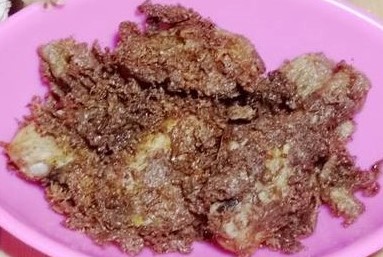
Label: ayam_goreng